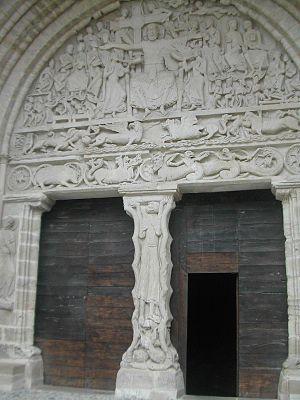
Le Christ en gloire est un sujet particulier de l'iconographie chrétienne. Il a pour objet la représentation eschatologique du Christ dans son corps de gloire nimbé de lumière, lors de la seconde parousie à la fin des temps après le jugement dernier. Ce thème du Christ glorieux au-delà du monde terrestre s'oppose aux autres scènes de la vie terrestre de Jésus par un traitement non réaliste d'une figure hiératique codifiée, rejoignant les représentations de l'Ascension ou de la Transfiguration. Le Christ est représenté de face, barbu, cheveux longs, traits figés, entouré d'un nimbe crucifère souvent dans un cercle ou une mandorle, seul ou entouré de différents motifs.